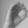
ASL letter: O